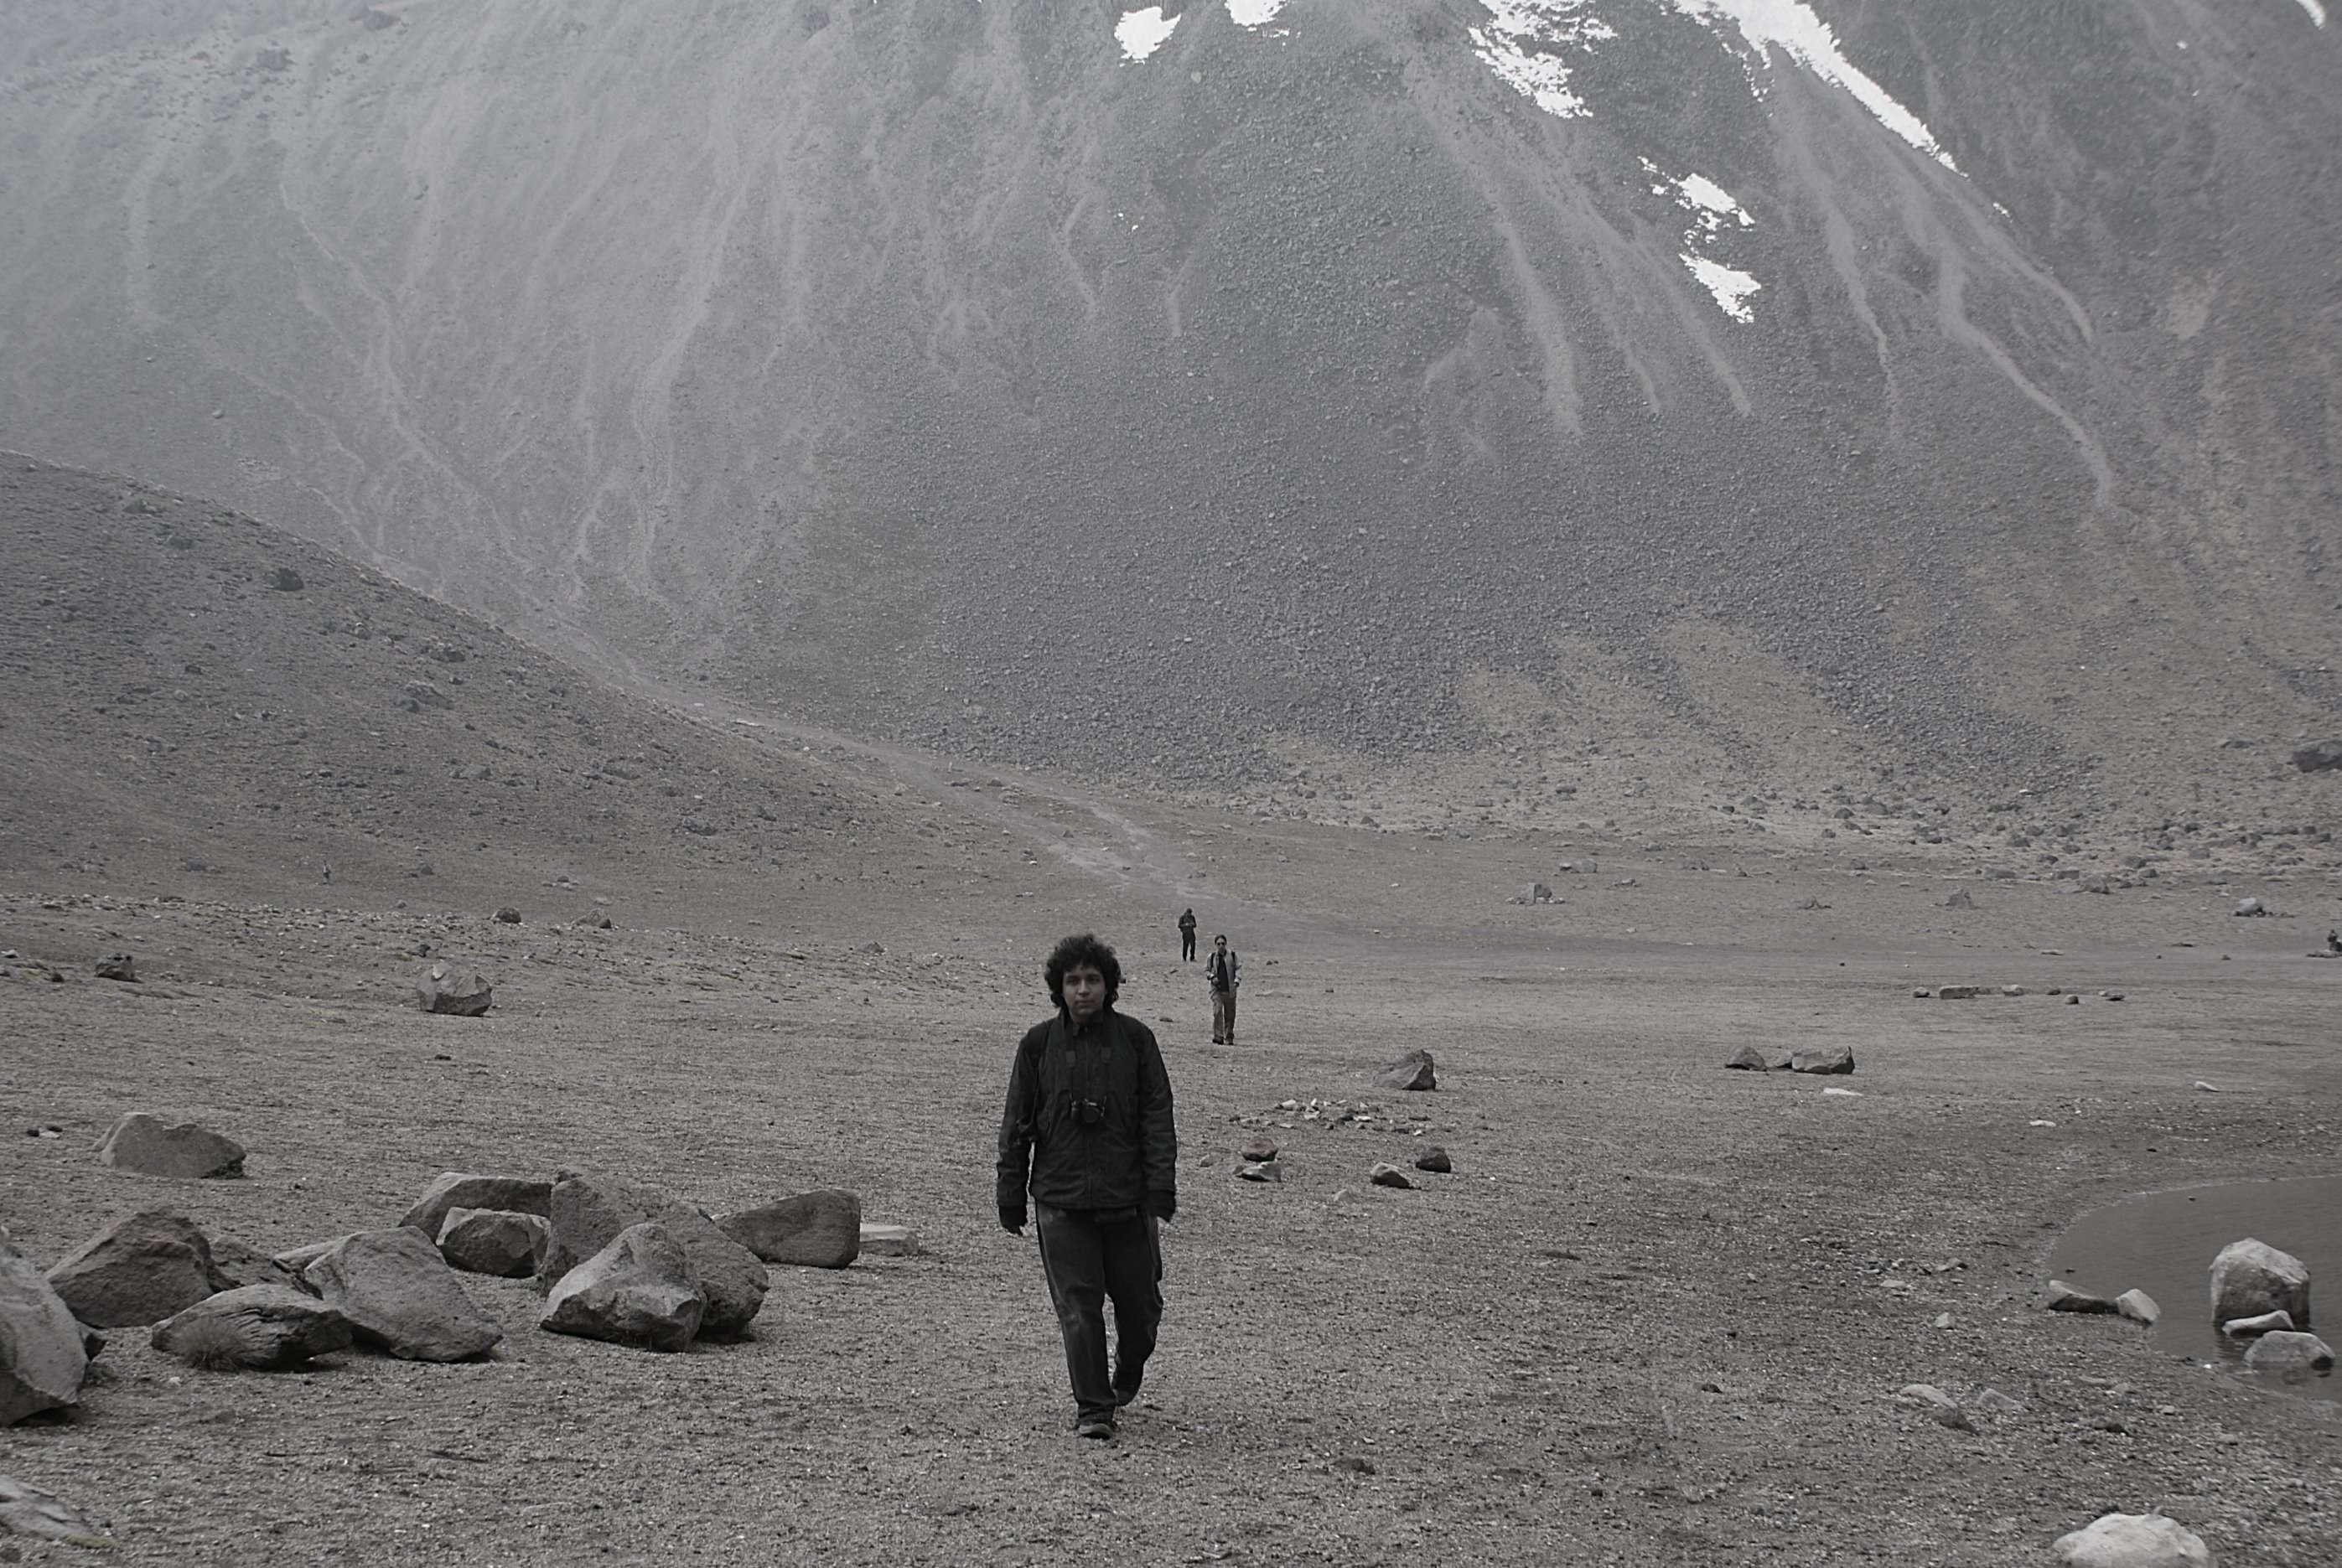
landscape, nature, sand, rock, mountain, snow, cold, lake, volcano, mountaineering, mexico, nevado, high mountain, state of mexico, atmospheric phenomenon, nevado de toluca